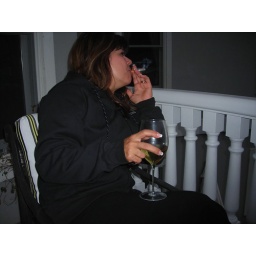
Shiela smoking 10/1 on the balcony of her home in her &amp;quot;smoking area&amp;quot;. She generally smokes while drinking wine on her balcony in her &amp;quot;area&amp;quot;.